1968 in the Philippines

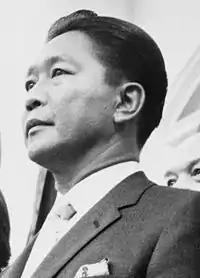
President Ferdinand Marcos at the White House in 1966.

As per Act No. 2711 section 29, issued on March 10, 1917, any legal holiday of fixed date falls on Sunday, the next succeeding day shall be observed as legal holiday. Sundays are also considered legal religious holidays. Bonifacio Day was added through Philippine Legislature Act No. 2946. It was signed by then-Governor General Francis Burton Harrison in 1921. On October 28, 1931, the Act No. 3827 was approved declaring the last Sunday of August as National Heroes Day. As per Republic Act No. 3022, April 9th is proclaimed as Bataan Day. Independence Day was changed from July 4 ("Philippine Republic Day") to June 12 ("Philippine Independence Day") on August 4, 1964.